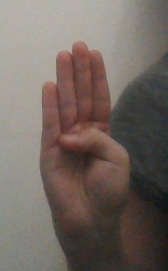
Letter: kaaf